Liberty Party (United States, 1840)

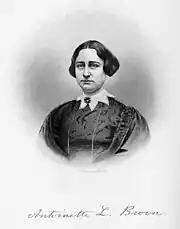
Antoinette Brown, abolitionist and feminist.

Core to the Liberty Party's perspective and political program was the belief, expressed in party literature and resolutions by Liberty meetings and conventions, that the United States government was controlled by a corrupt proslavery faction who used their political influence to protect slavery and the interests of slaveholders. Liberty members observed that slaveholders had controlled the presidency for all but 12 years between 1789 and 1849, while the national leaders of both established political parties were either slaveholders or held proslavery views. They alleged that major political events such as the Missouri Crisis, the Nullification Crisis, the annexation of Texas, and the Mexican–American War had been instigated by slaveholders to increase their political power, and that federal measures such as the gag rule and the Fugitive Slave Act of 1793 demonstrated the influence of the Slave Power posed a threat to the civil liberties of white northerners as well as free people of color. The ability of the Slave Power thesis to explain the actions of governments and political parties in relation to slavery made it a potent weapon in the hands of political abolitionists, who argued persuasively that proslavery political corruption required organized antislavery political resistance. The cooption of the Whig and Democratic parties by the Slave Power meant that the Liberty Party was the only practical vehicle for political opposition to slavery.